Scooby-Doo! Moon Monster Madness

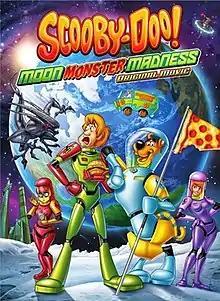
DVD cover

Scooby-Doo! Moon Monster Madness is a 2015 direct-to-DVD animated comic science fiction film, and the twenty-fourth film in the direct-to-video series of "Scooby-Doo" films. It was released digitally on February 3, 2015 and was released on DVD on February 17, 2015. The movie made its linear premiere on Cartoon Network in the United States on October 17, 2015.